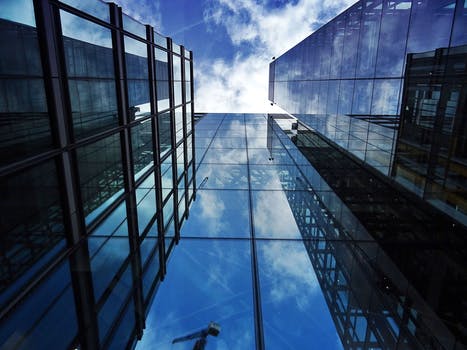
Label: No Watermark